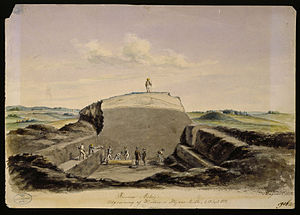
Borum Eshøj / Sagnene om Borum Eshøj
Borum Eshøj er en gravhøj i Østjylland i den omkring 100 m høje Eshøj, vest for Aarhus. Omkring Eshøj er der i de senere år genskabt et oldtidslandskab med tre genopførte gravhøje. I 2001 markeredes med egetømmer, hvor et stort to-skibet hus blev fundet delvist dækket af den ene gravhøj. Det er Østjyllands ældste fra overgangen mellem stenalder og bronzealder. Fra 1993 til 1995 opførtes ved parkeringspladsen en kopi af et hus fra bronzealderen. Huset er opført af unge mennesker fra en international arbejdslejr og en gruppe unge langtidsledige. Senere er huset vedligeholdt af lokale frivillige. I 2000 blev en toiletbygning i bronzealderstil og et informationssted opført af en anden arbejdslejr.